Victorian Football League

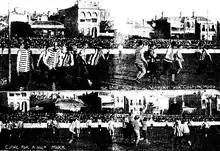
Action from the 1896 VFA Grand Final won by Collingwood over South Melbourne at the East Melbourne Cricket Ground. This was the first Victorian Grand Final and a significant moment in the breakaway movement

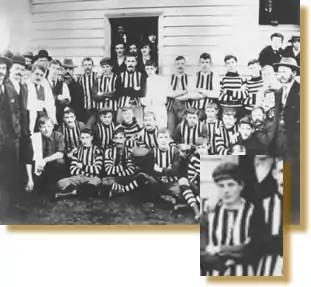
Brunswick during the early 1900s. The highlighted section in the bottom right-hand corner shows the future Australian Prime Minister John Curtin.

During the 1890s, there was an off-field power struggle within the VFA between the stronger and weaker clubs, as the stronger clubs sought greater administrative control commensurate with their relative financial contribution to the game. This came to a head in 1896 when it was proposed that gate profits, which were always lower in matches against the weaker clubs, be shared equally amongst the Association clubs; in response to the threat that this might be endorsed on the votes of the weaker clubs, six of the strongest clubs – , , , , and – seceded from the VFA, inviting and to join them, to form the Victorian Football League (VFL), which became the leading senior football body in Victoria. The remaining VFA clubs – Footscray, North Melbourne, Port Melbourne, Richmond and Williamstown – were given the opportunity to compete as a junior competition under and without representation on the VFL's administration, but rejected the offer and continued as an independent body. The two new competitions competed in parallel from their respective 1897 seasons.